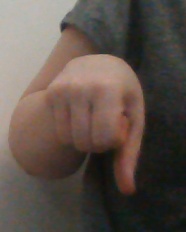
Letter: waw